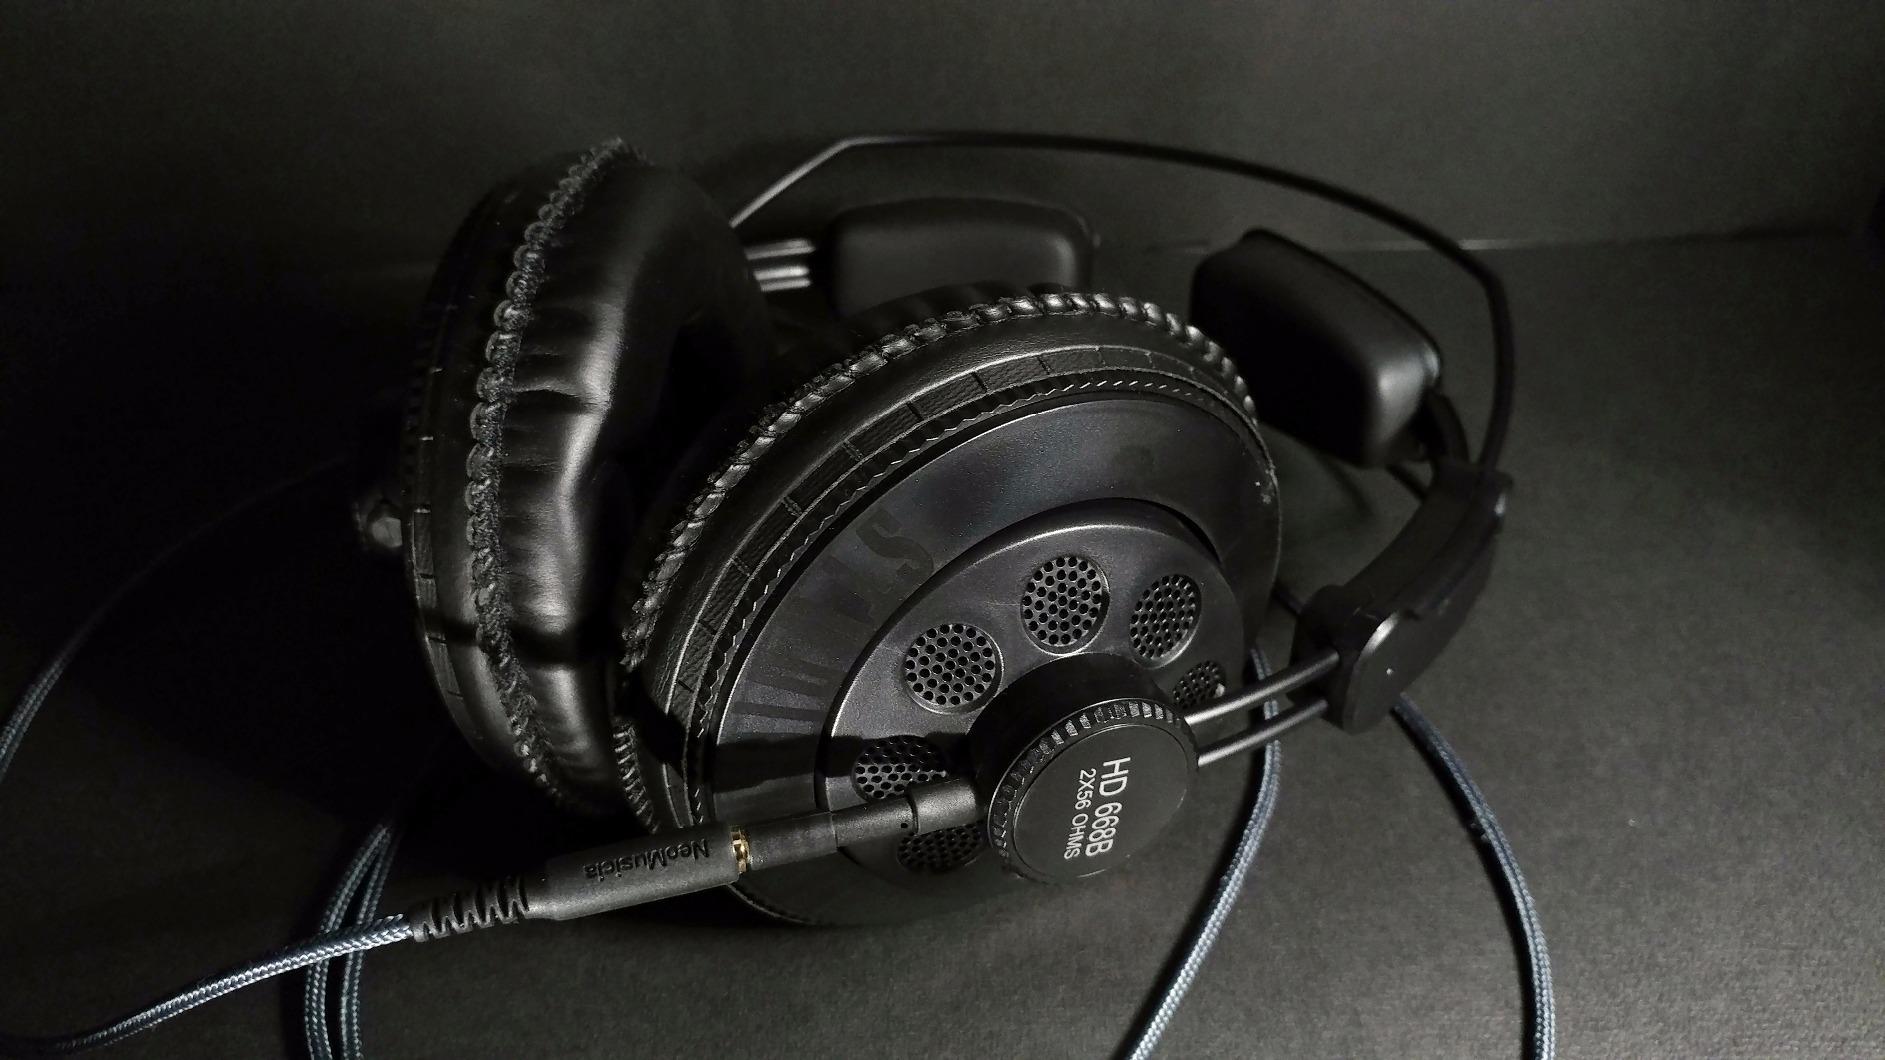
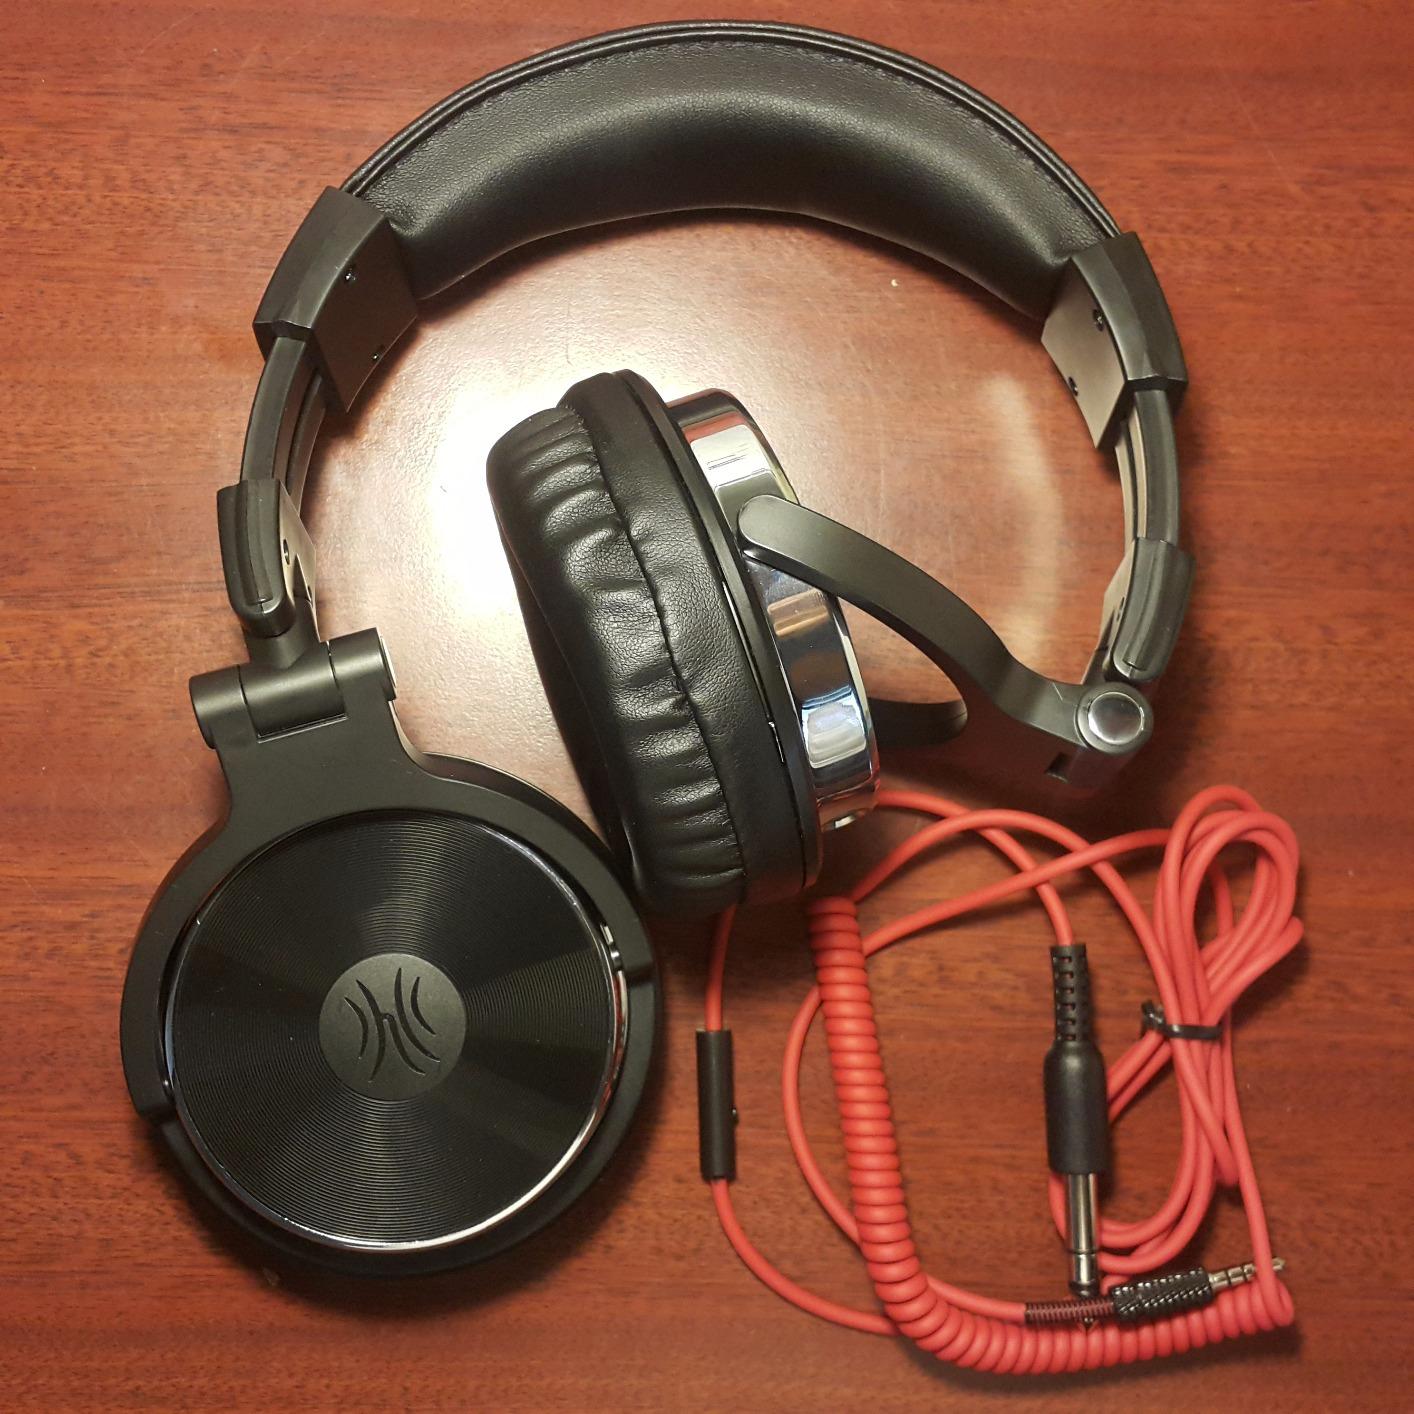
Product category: headphones
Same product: no